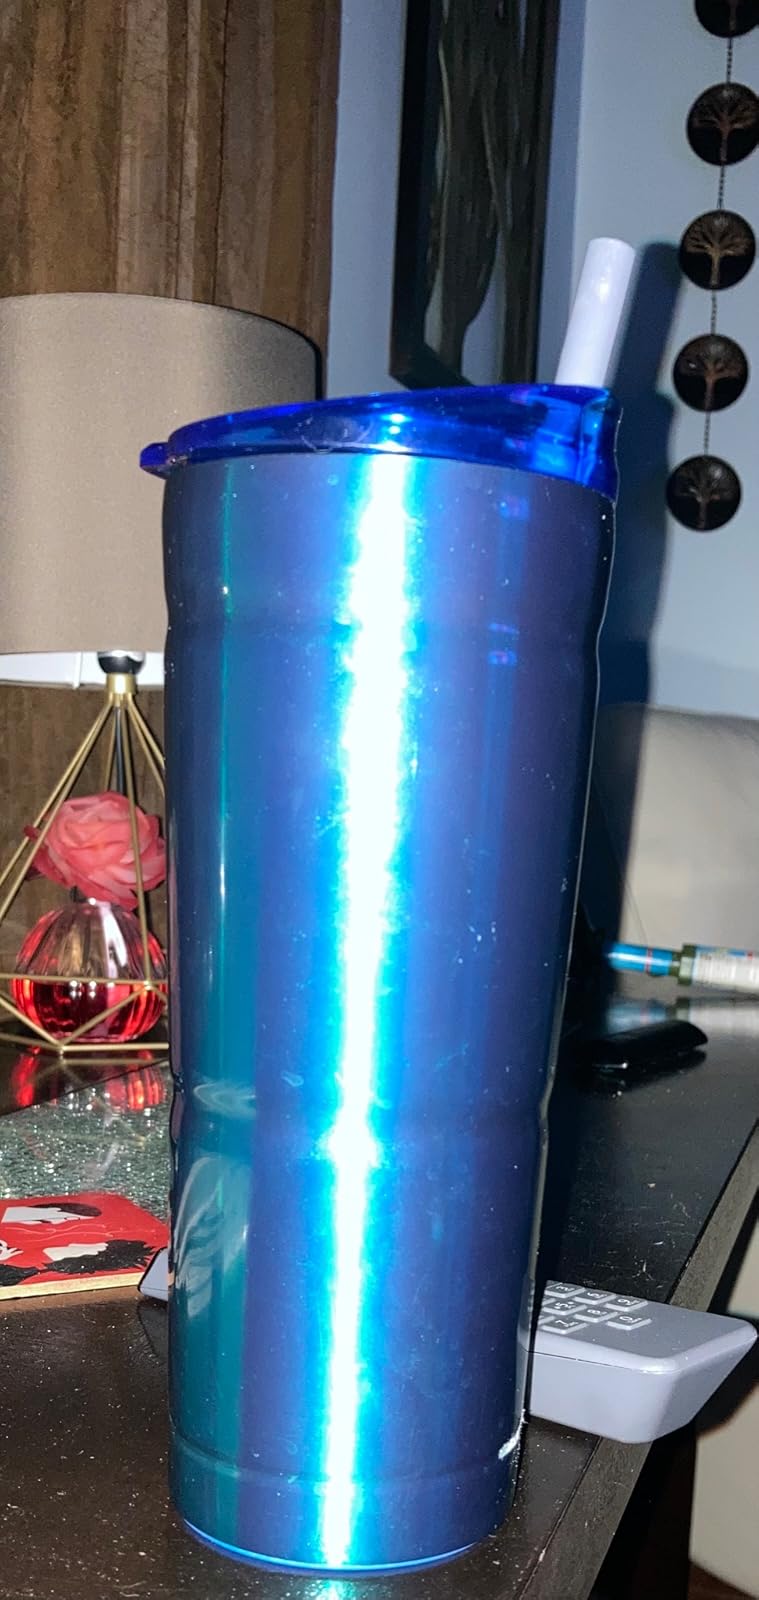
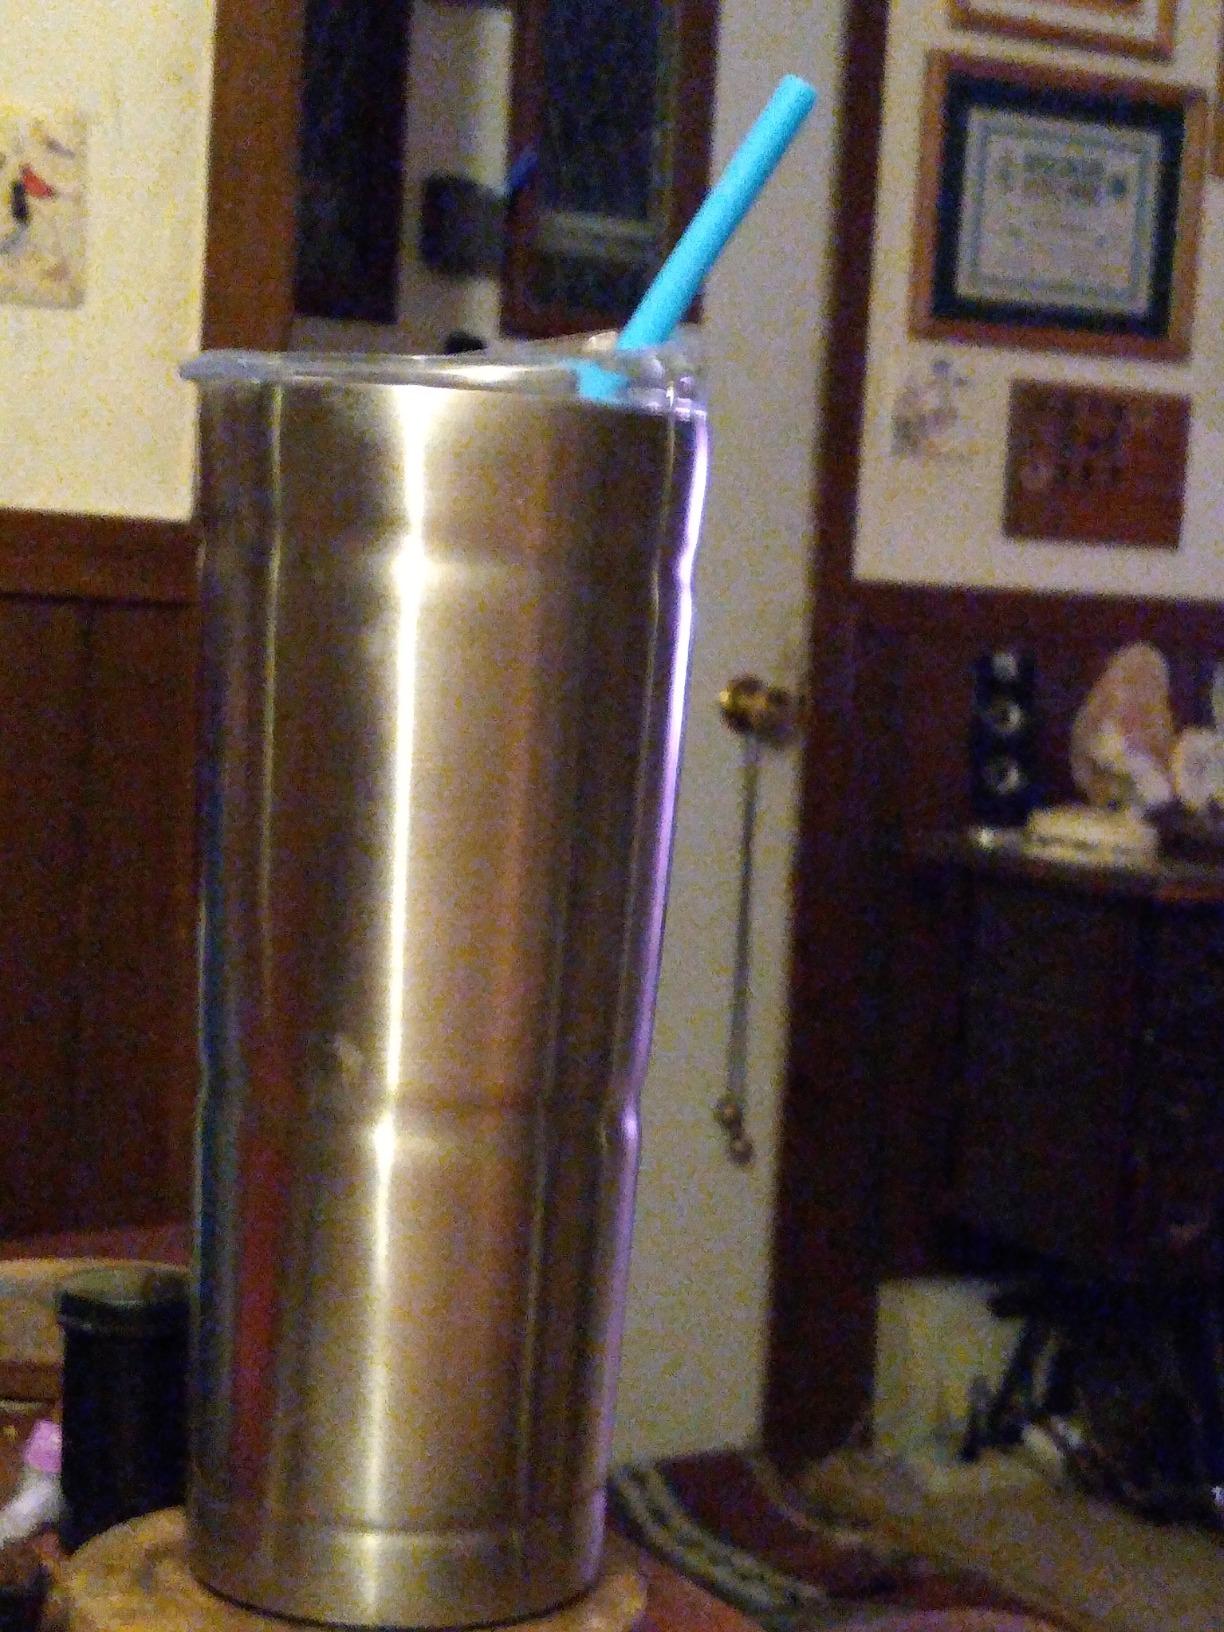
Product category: items_tea
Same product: no